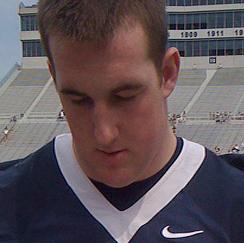
Age: 21